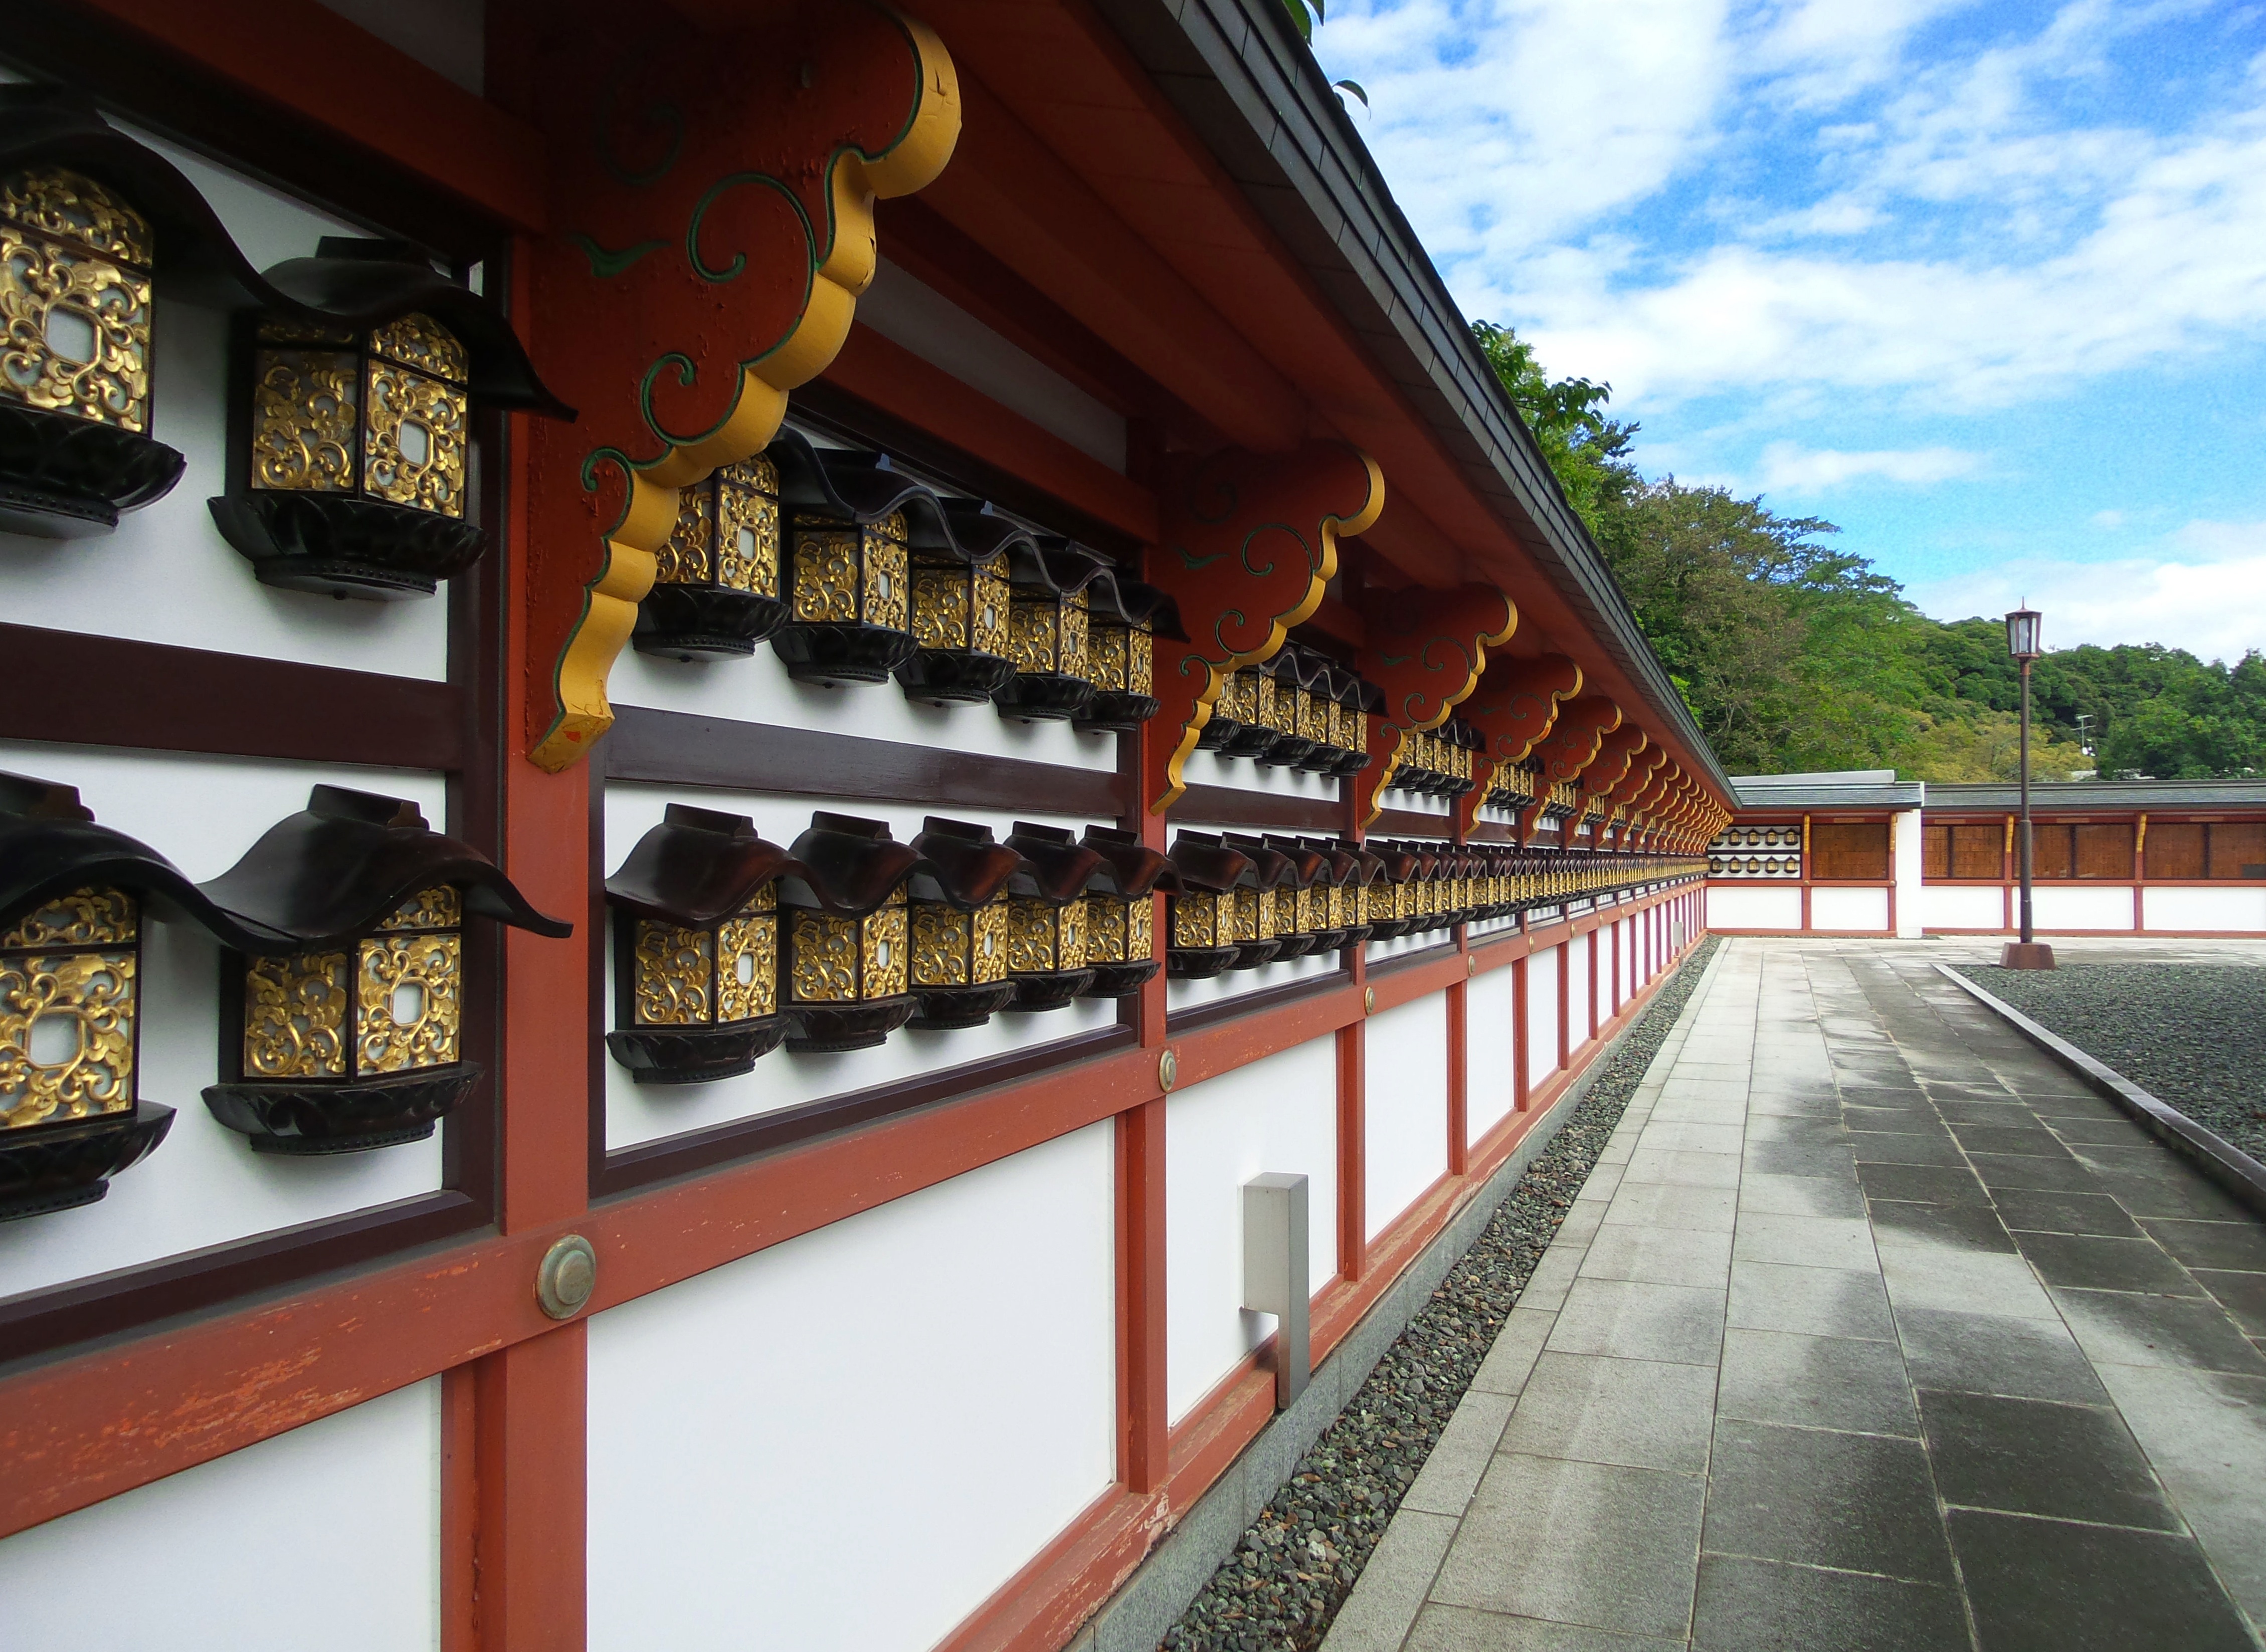
sky, building, wall, blue, japan, temple, lanterns, narita